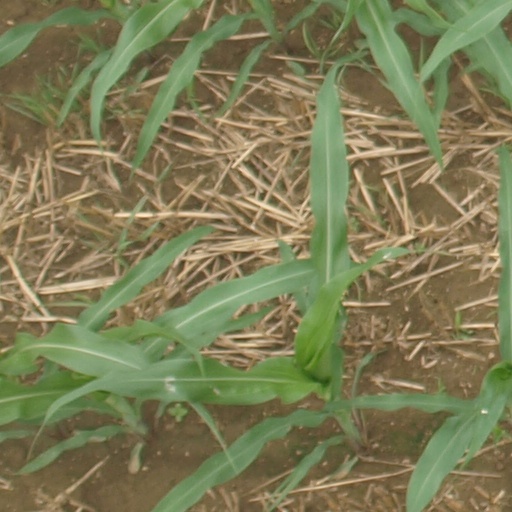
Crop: maize; corn